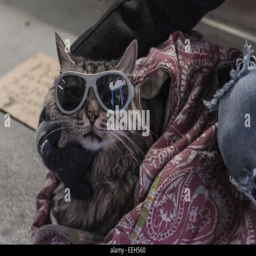
homeless cat sitting in a blanket wearing sunglasses at night